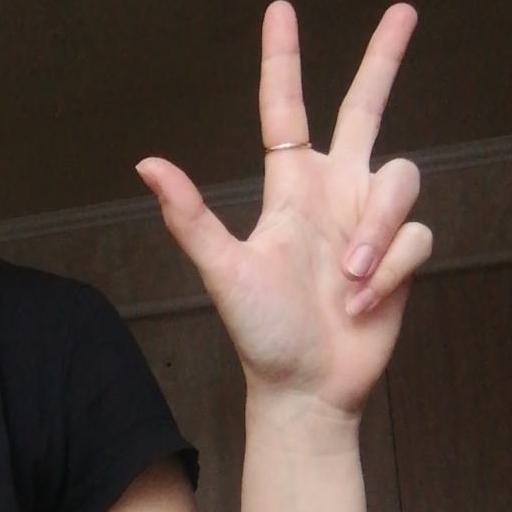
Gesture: three2